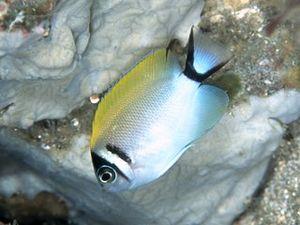
Genicanthus est un genre de poissons osseux de la famille des Pomacanthidés. Les espèces de ce genre sont communément appelées Poisson-ange lyre en raison de la forme de leur nageoire caudale qui évoque celle d'une lyre.